Naval Weapons Station Yorktown

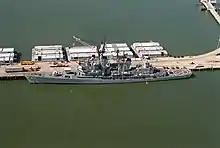
at Naval Weapons Station Yorktown in 1990

The site of NWS Yorktown is rich in colonial era (1607–1776) history, as well as that of the American Civil War (1861–1865). The station is located on the York River, in an area that was an early settlement of English colonists in Virginia. They displaced the Algonquian-speaking Kiskiack and other American Indian tribes of the Powhatan Confederacy, who historically inhabited the area. The colonial infantry of the American Revolutionary War and forces of the Civil War slogged along the Old Williamsburg Road that today runs through the station.